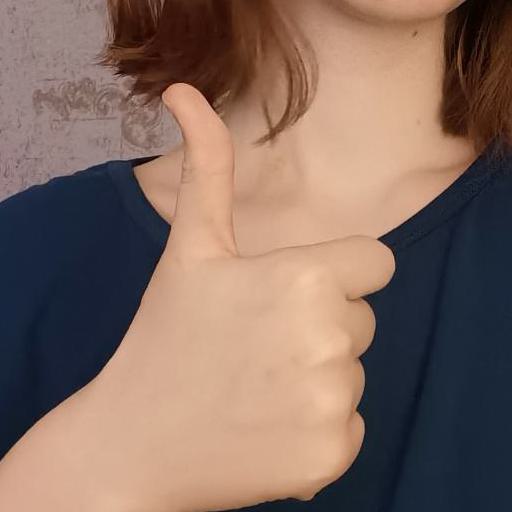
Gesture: like